Alaska lunar sample displays

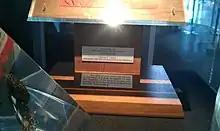
Plaques on the California Apollo 11 lunar sample display, similar to the display in Alaska

The Alaska lunar sample displays are two commemorative plaques consisting of small fragments of Moon specimen brought back with the Apollo 11 and Apollo 17 lunar missions and given in the 1970s to the people of the state of Alaska by United States President Richard Nixon as goodwill gifts.